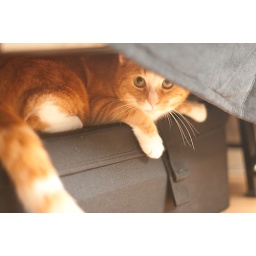
The cat of my neighbour chilling under my couch